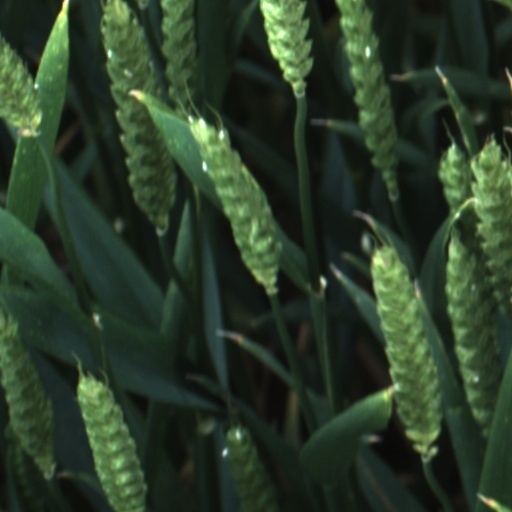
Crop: wheat